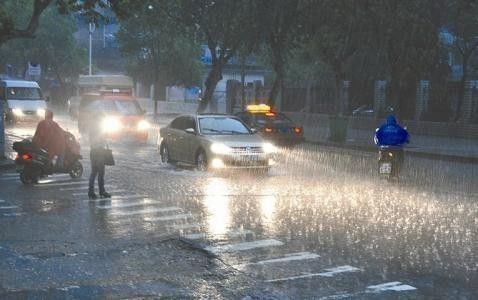
Weather: rain or strom